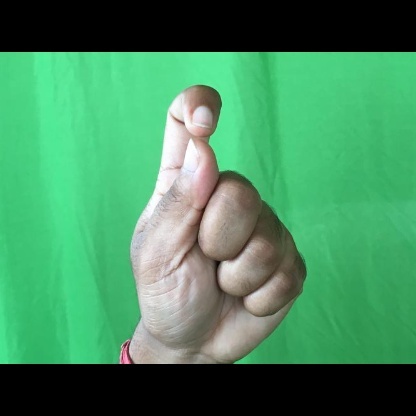
Mudra: Kapith